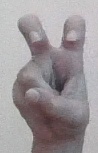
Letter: toot